Question: Please indicate a possible affordance area of baseball bat that can be used for holding
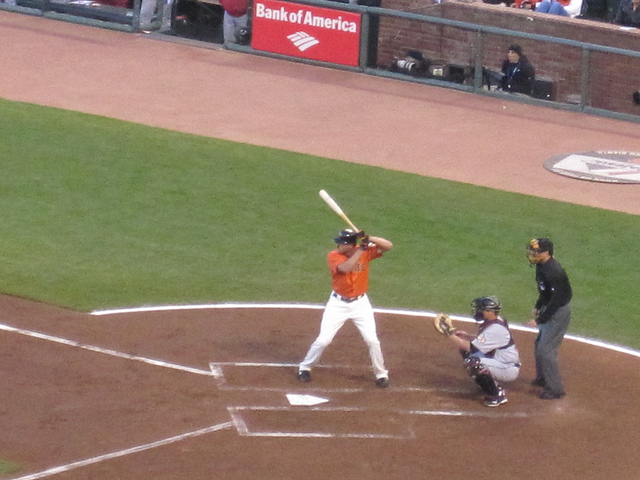
Answer: [351.572, 227.228, 365.893, 242.043]